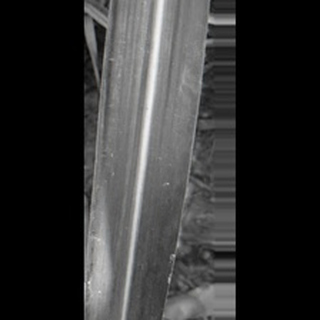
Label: healthy_sugarcane